Louis Ducros House

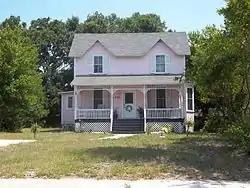

The Louis Ducros House (also known as the Plant-Ducros House) is a historic home in Clearwater, Florida. It is located at 1324 South Fort Harrison Street. On July 2, 1979, it was added to the U.S. National Register of Historic Places.